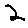
Label: 2